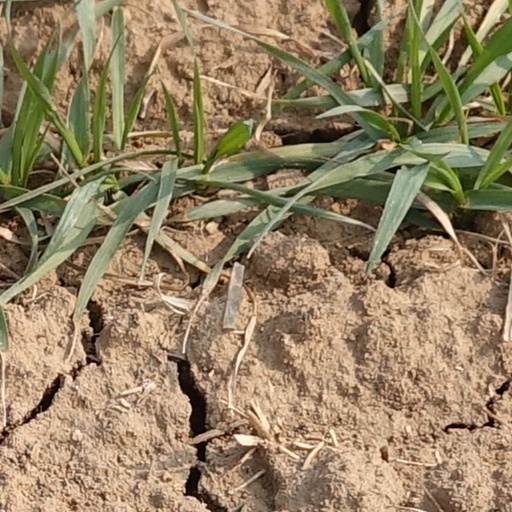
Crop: wheat